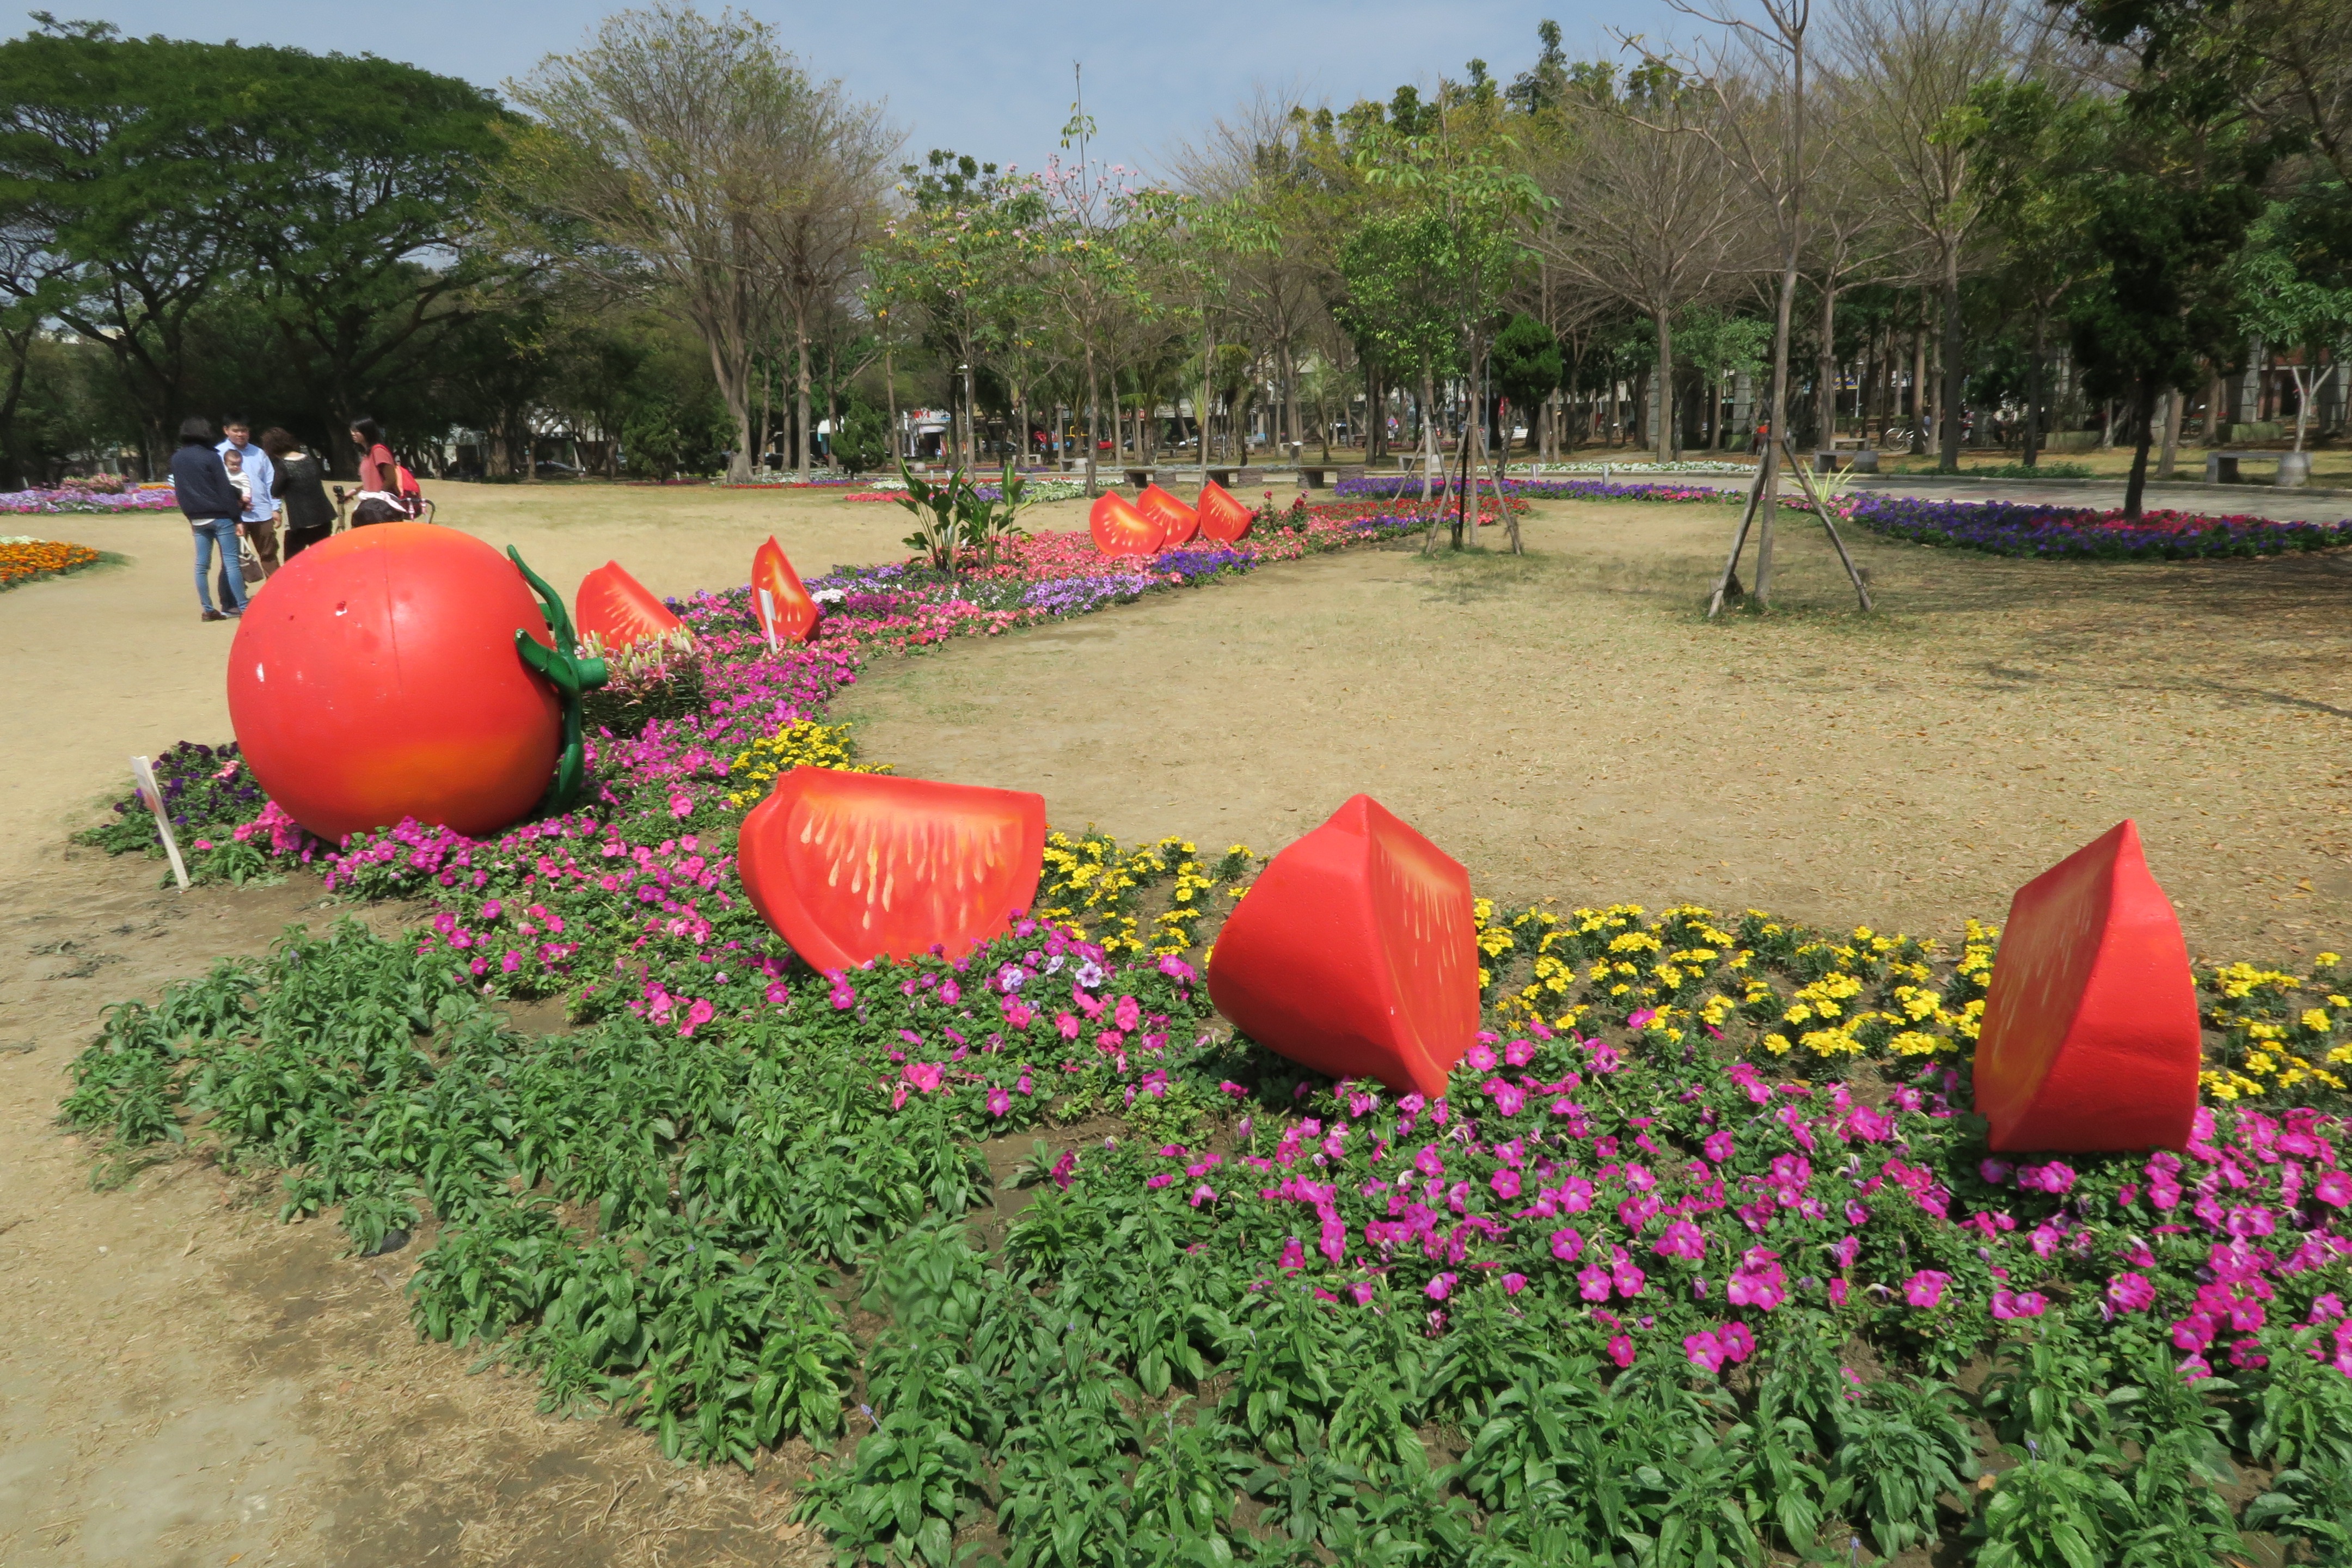
grass, plant, farm, lawn, flower, park, backyard, garden, tomato, public space, playground, yard, tainan's flowers offering, duckweed farm park